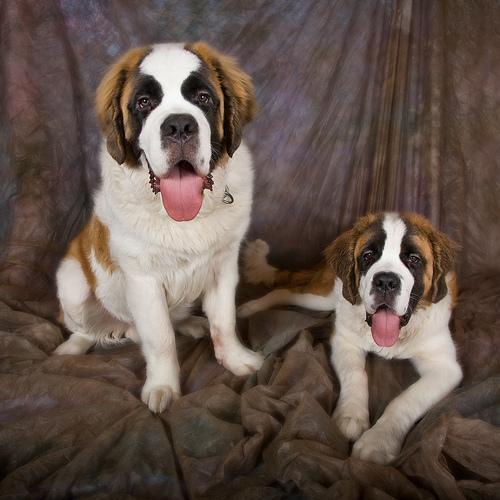
Saint_Bernard